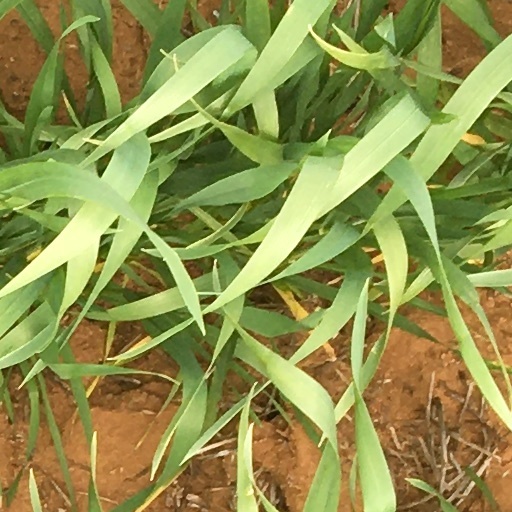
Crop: wheat